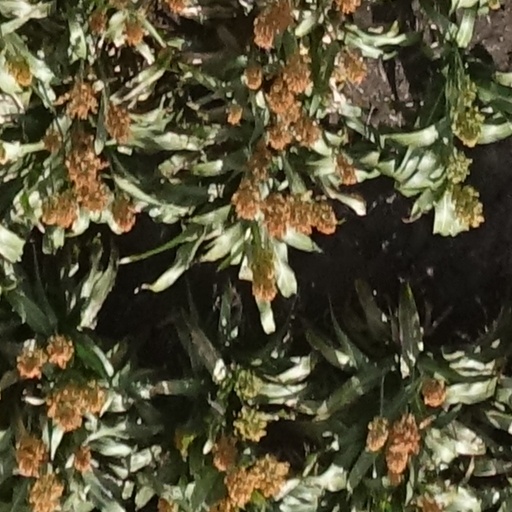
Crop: sorghum